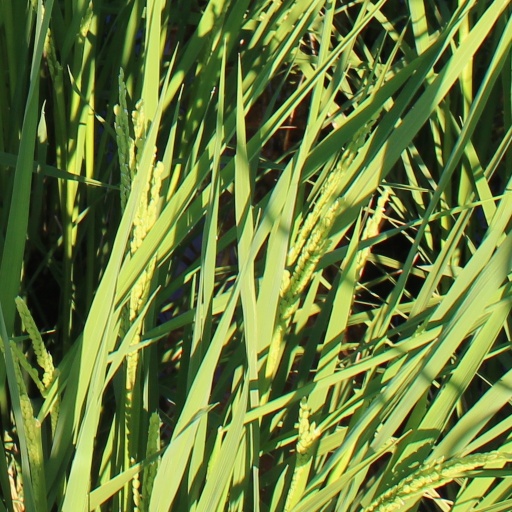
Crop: rice